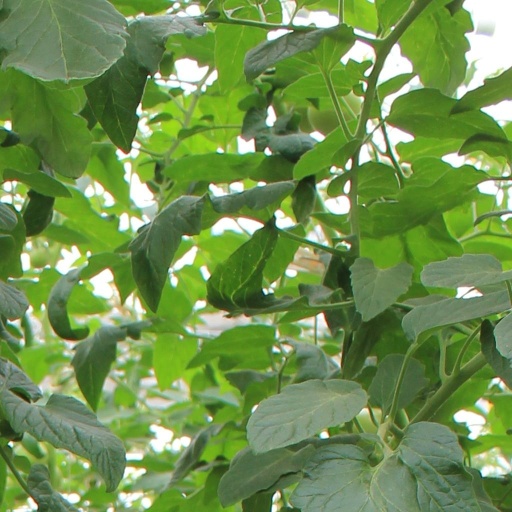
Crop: tomato